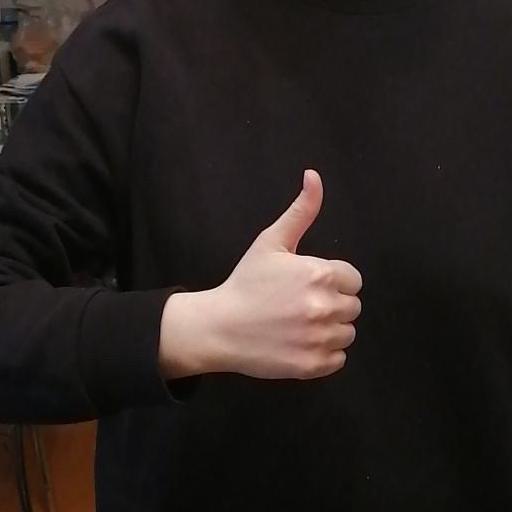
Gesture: like